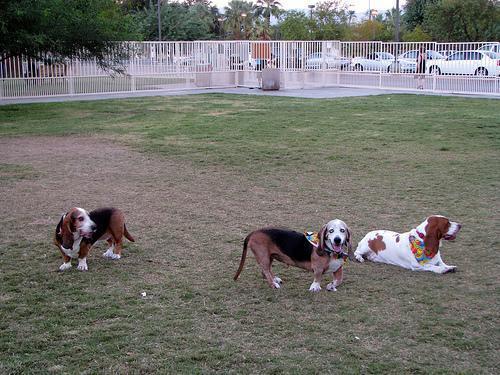
basset